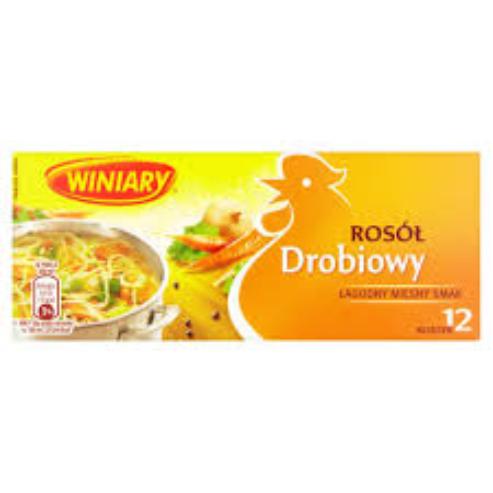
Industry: Food